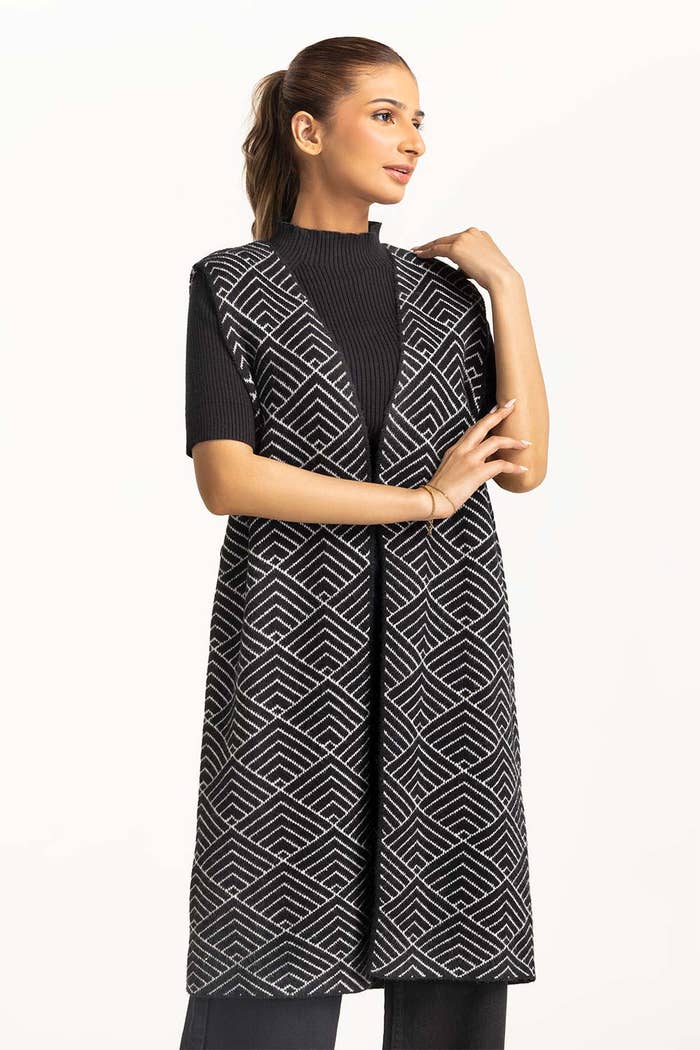
black white geometric knit vest